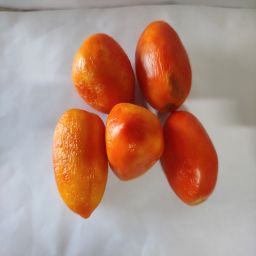
Crop: Tomato
Quality: Old